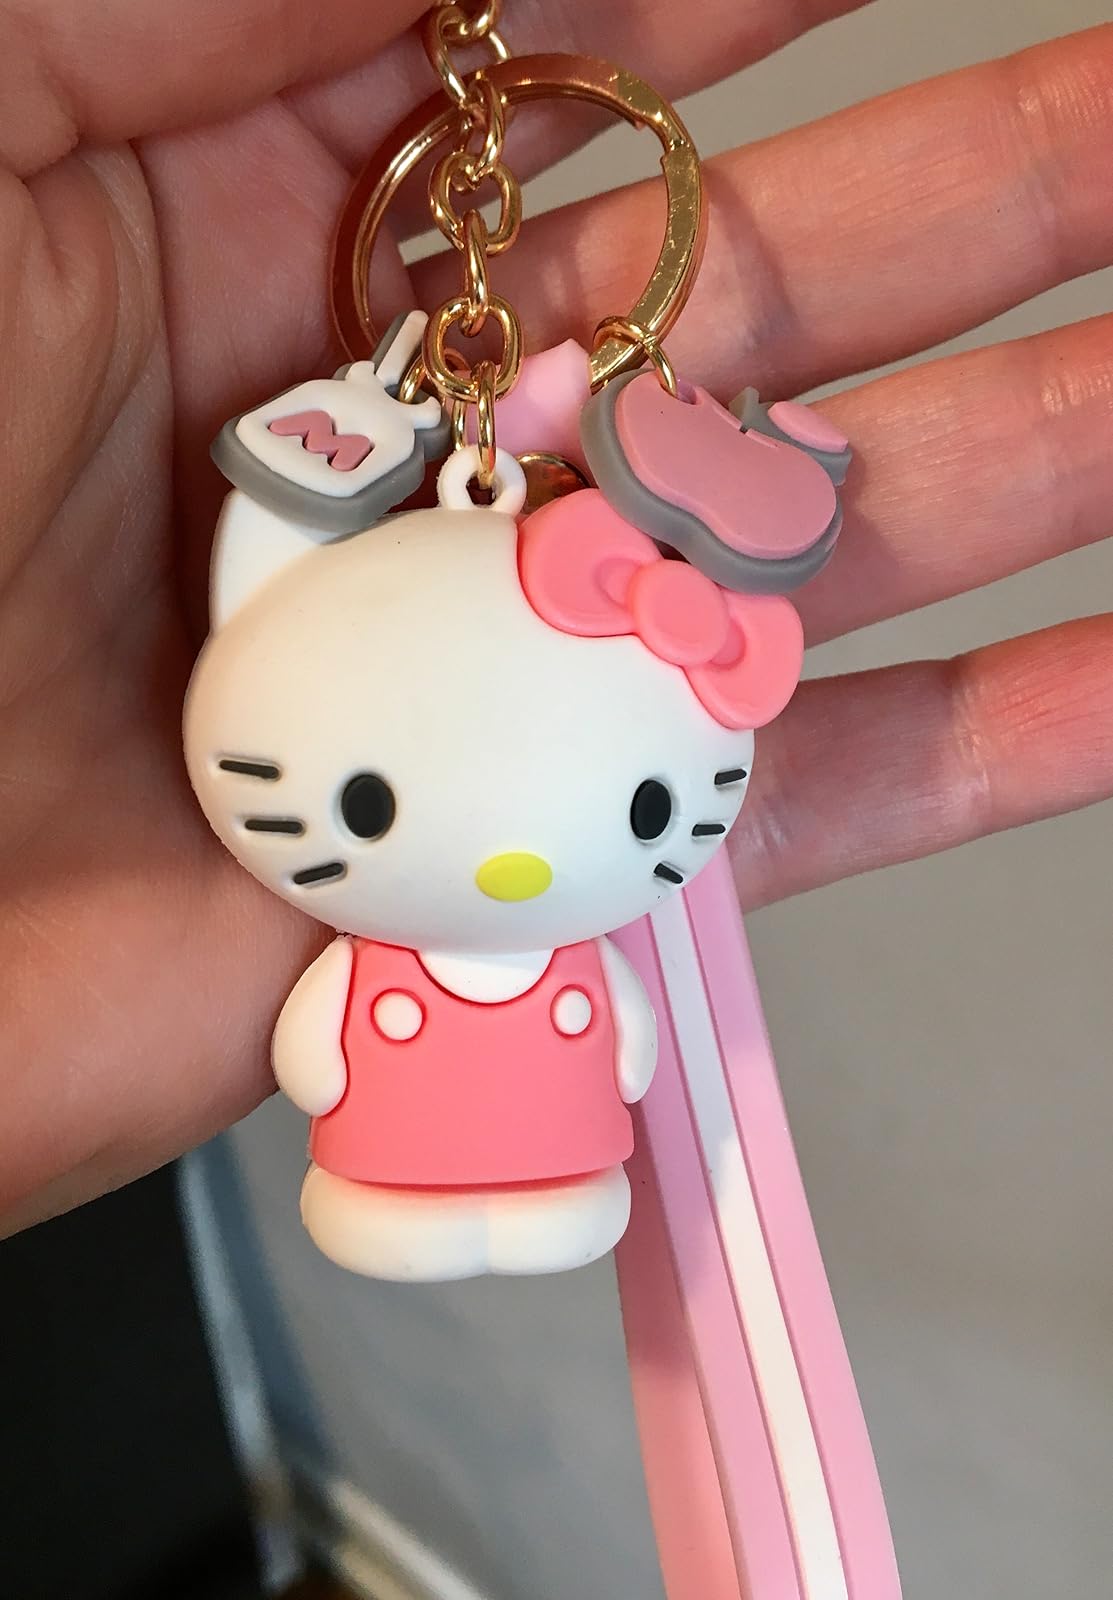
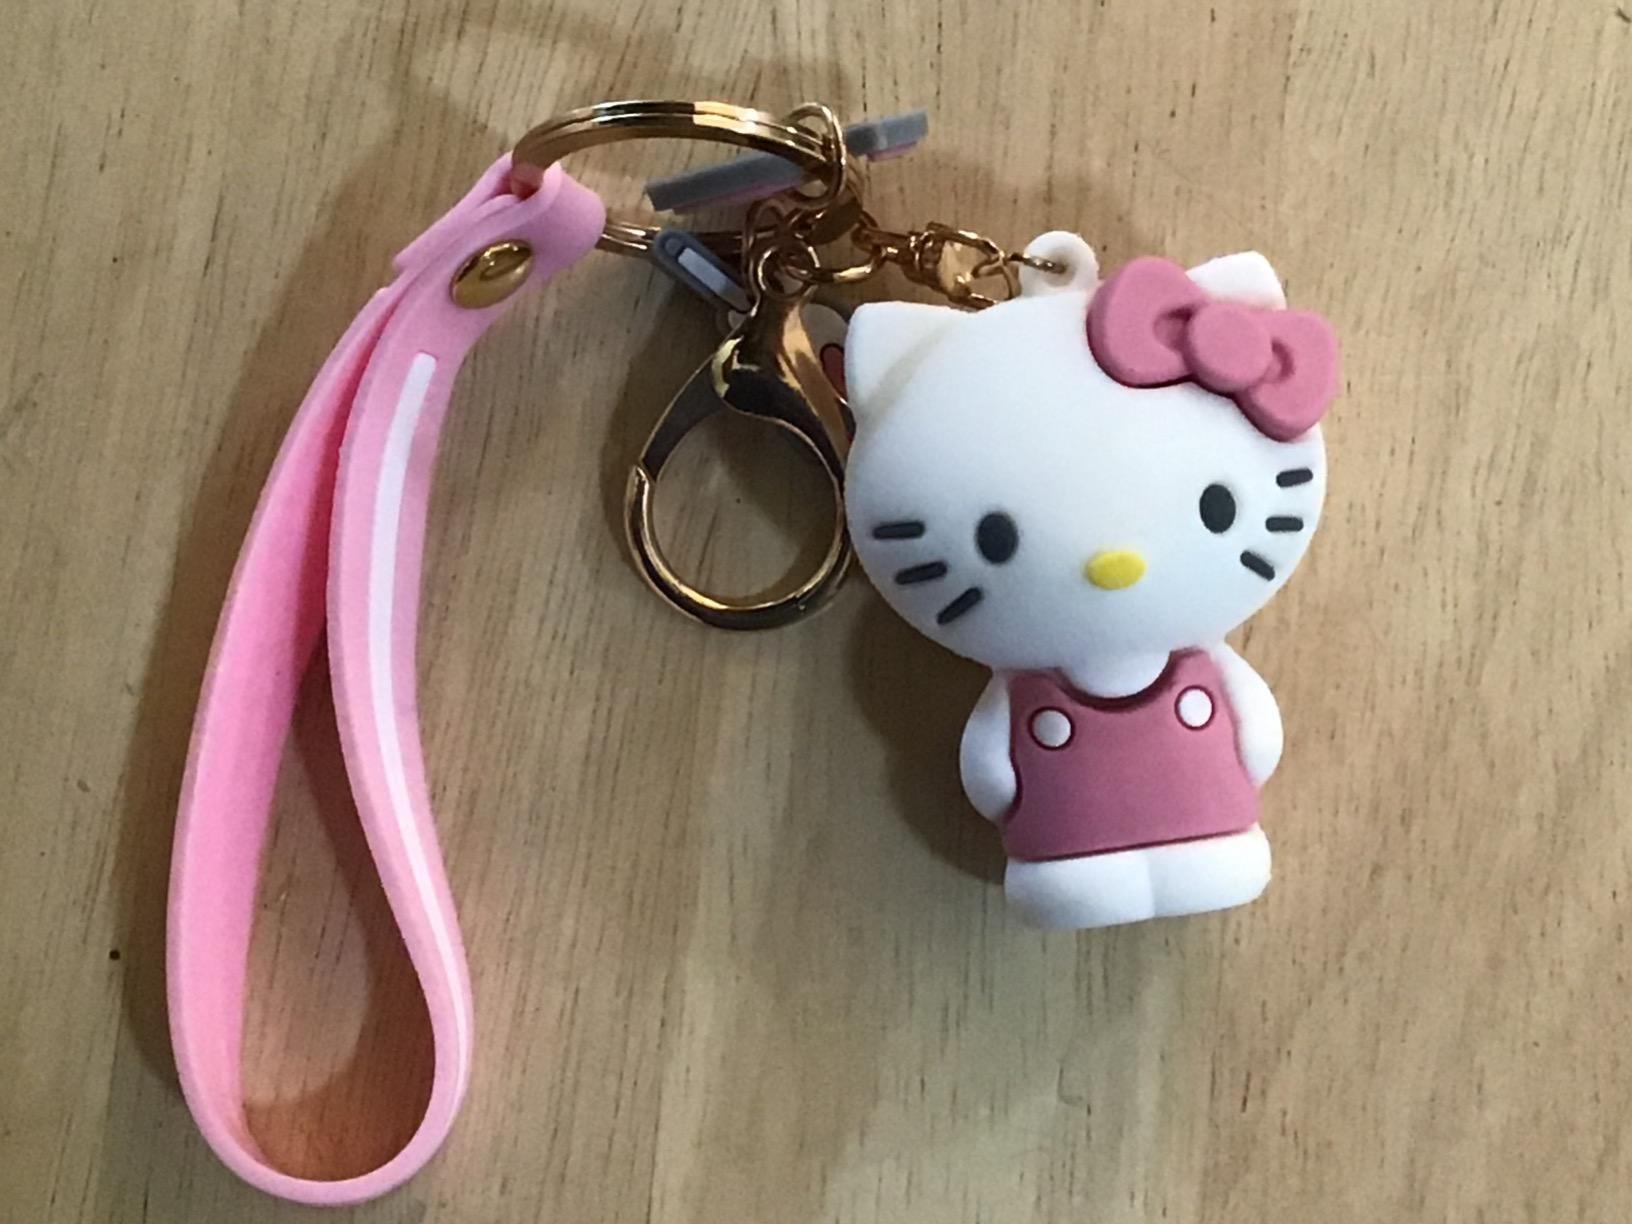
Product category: accessories_keychain
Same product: yes